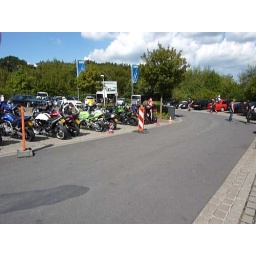
Some of the bikes from in the car park